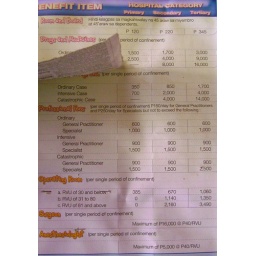
David found this sign posted outside the tourism office in Sagada. Notice the prices: 50pesos = 1 dollar